Boundary Estate

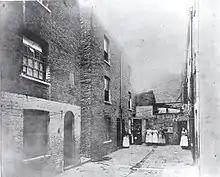
Boundary Street in 1890, three years before London County Council began slum clearance.

The clearance of the slum houses of the Old Nichol Street rookery was the result of an energetic campaign by the local incumbent, Reverend Osborne Jay of Holy Trinity, who arrived in the parish in December 1886. Charles Booth had already noted the extreme poverty in the area in his study of London poverty. Nearly 6,000 individuals were crammed into the packed streets. The death rate from violent crime was 40 per 1000, twice that of the rest of Bethnal Green, and four times that of London. One child in four died before their first birthday.